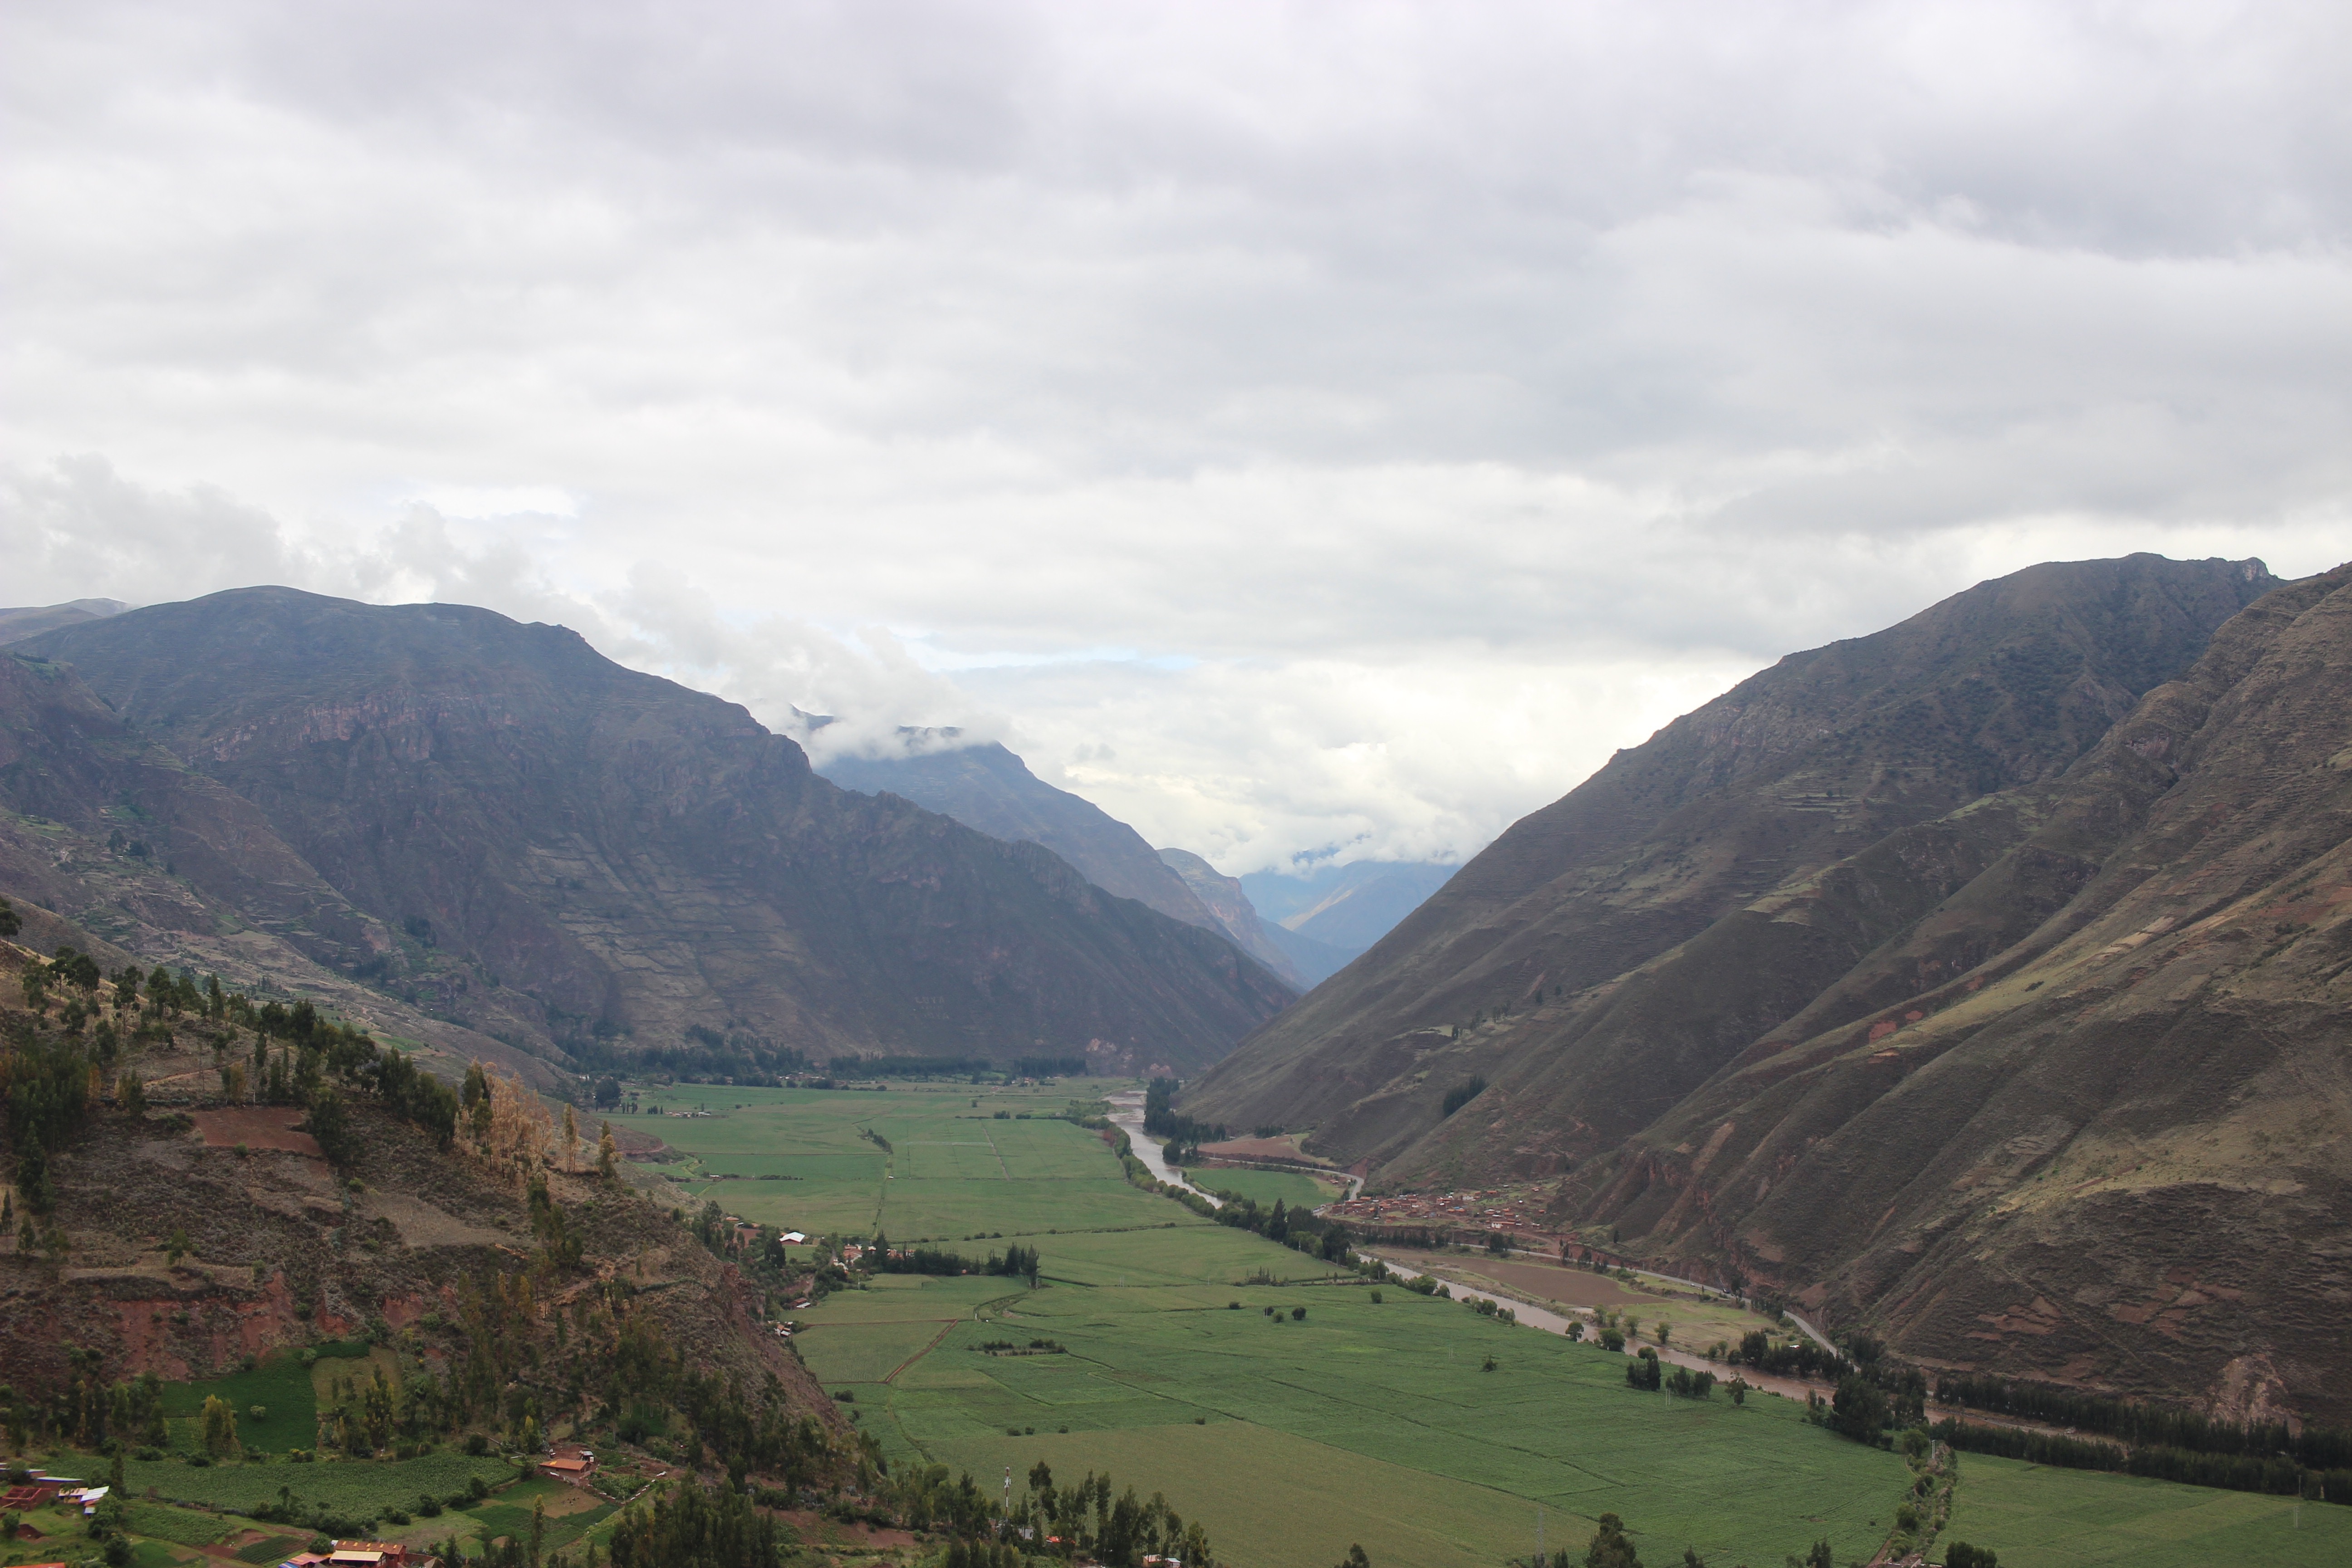
landscape, mountain, hill, lake, valley, mountain range, fjord, reservoir, highland, alps, plateau, fell, loch, rural area, landform, mountain pass, geographical feature, mountainous landforms